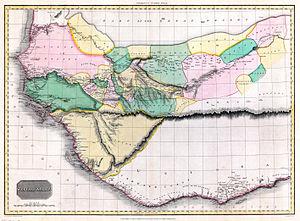
Les monts de Kong sont une chaîne de montagnes imaginaire qui a figuré à tort sur la plupart des cartes géographiques de l'Afrique au cours du XIXᵉ siècle. Leur nom fait référence au royaume et à la ville de Kong, tous deux bien réels.